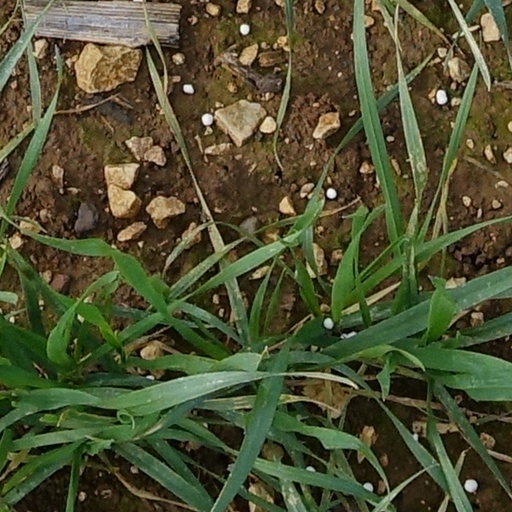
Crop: wheat